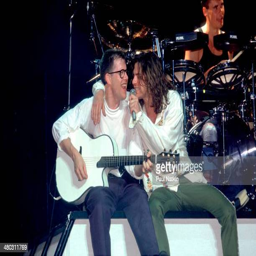
rock artist and artist of the band perform filming location